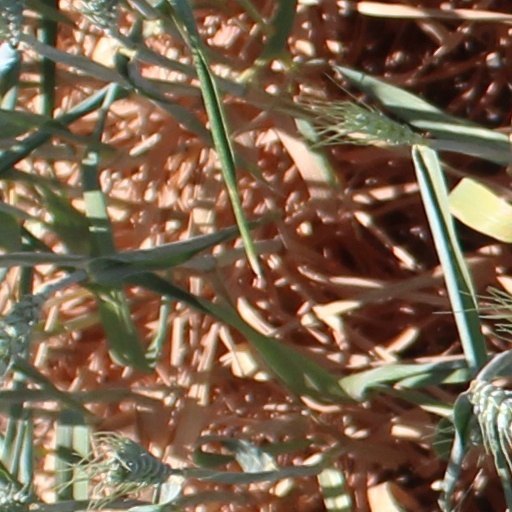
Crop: wheat